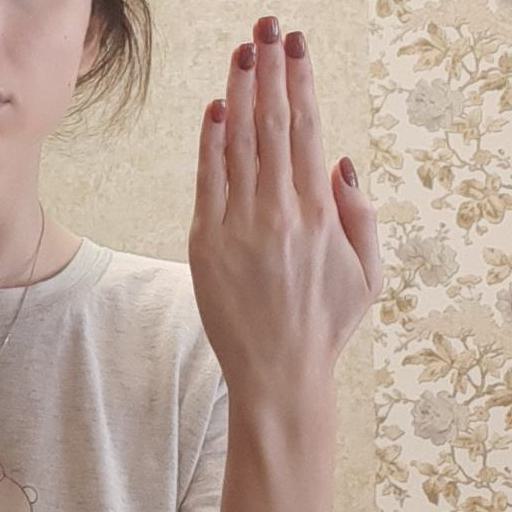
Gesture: stop_inverted